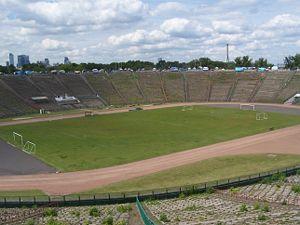
Le Stadion Dziesięciolecia, en français Stade du 10ᵉ anniversaire, était un stade polyvalent de 71 000 places assises à ciel ouvert, situé à Varsovie, capitale de la Pologne. Il demeure le plus grand stade jamais édifié en Pologne à ce jour.